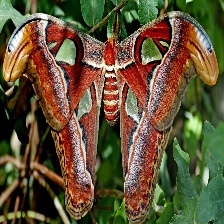
Species: ATLAS MOTH